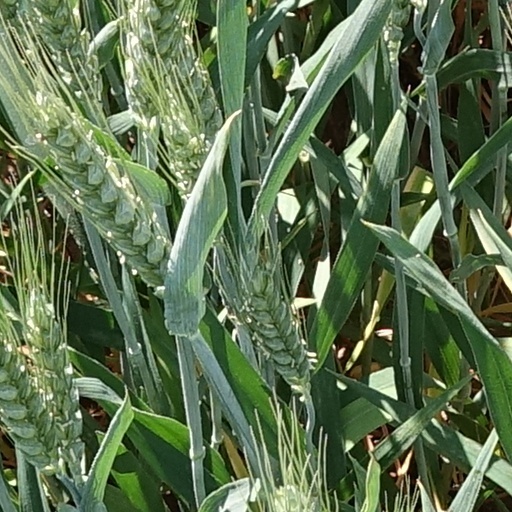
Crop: wheat